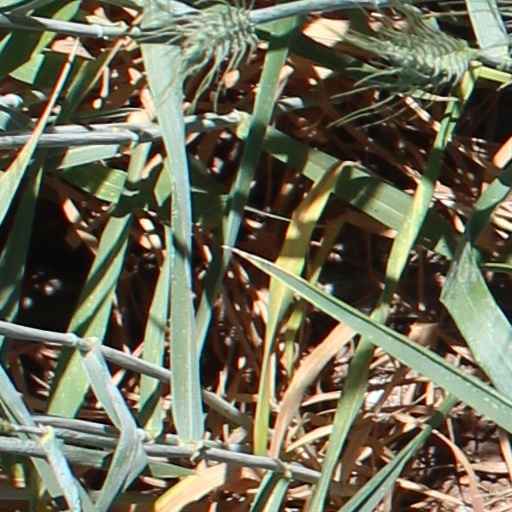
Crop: wheat